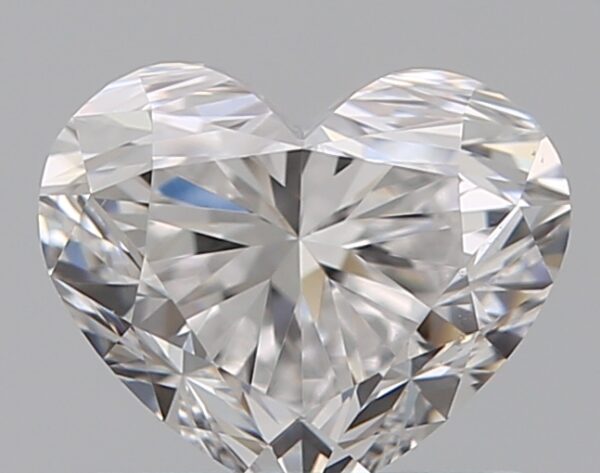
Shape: heart
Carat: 0.7
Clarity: VS2
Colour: D
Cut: GD
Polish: EX
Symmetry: GD
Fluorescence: N
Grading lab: GIA
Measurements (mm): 5 x 6.02 x 3.7